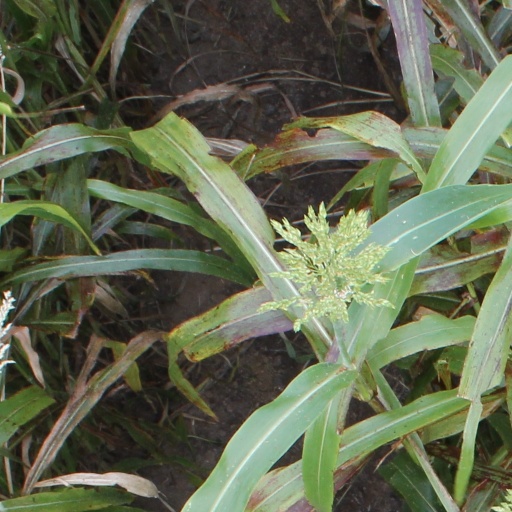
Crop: sorghum